Poverty in the United States

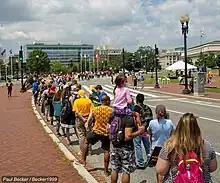
Washington DC Poor Peoples Campaign Rally at Union Station followed by a march and civil disobedience

In May 2009, the non-profit advocacy group Feeding America released a study based on 2005–2007 data from the U.S. Census Bureau and the Agriculture Department, which claims that 3.5 million children under the age of 5 are at risk of hunger in the United States. The study claims that in 11 states, Louisiana, which has the highest rate, followed by North Carolina, Ohio, Kentucky, Texas, New Mexico, Kansas, South Carolina, Tennessee, Idaho and Arkansas, more than 20 percent of children under 5 are allegedly at risk of going hungry. (receiving fewer than 1,800 calories per day).